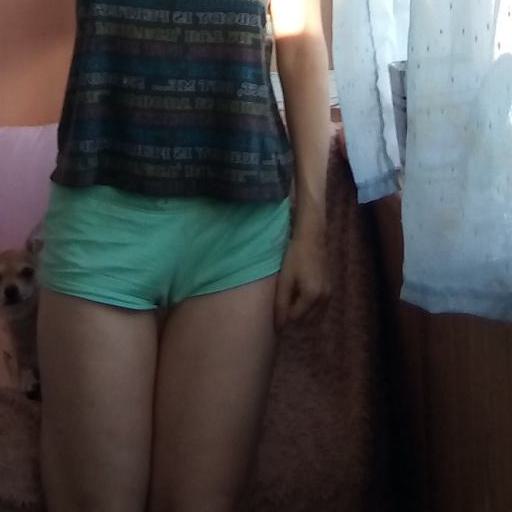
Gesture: no_gesture